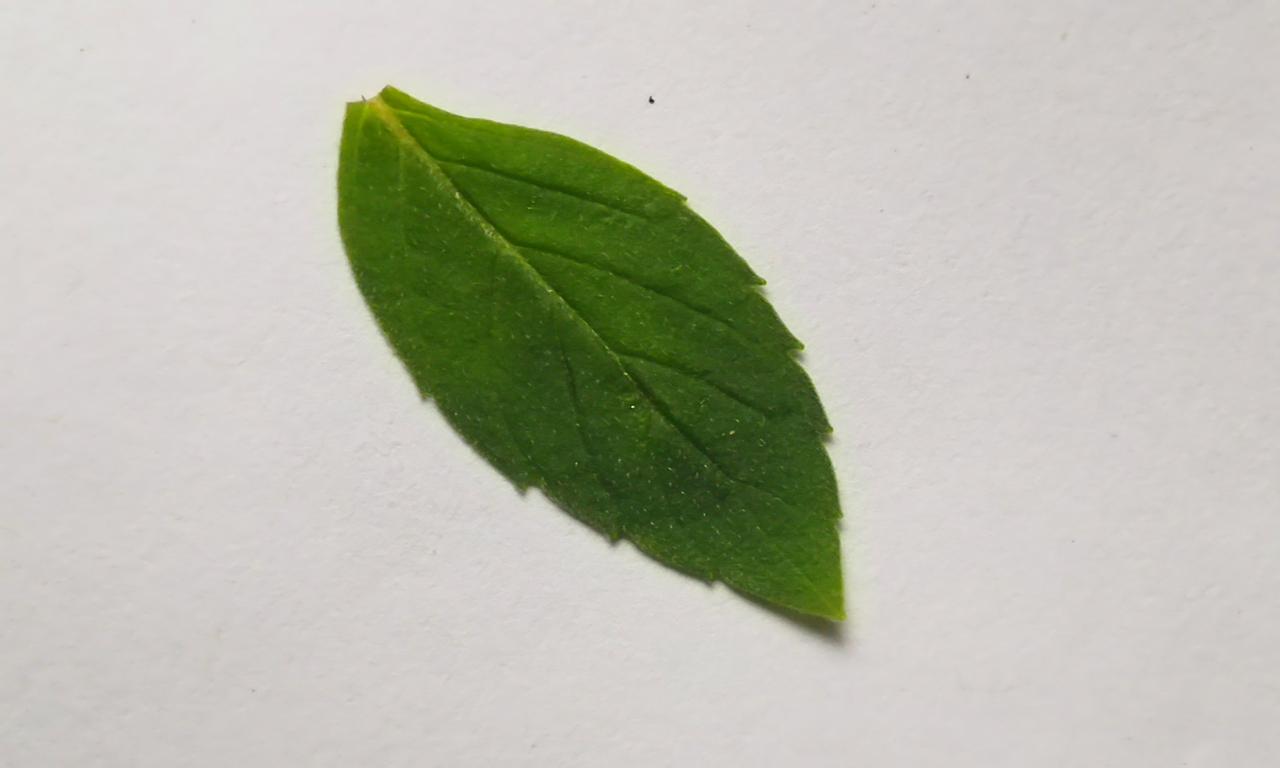
Label: Fresh